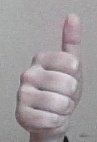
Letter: aleff